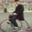
Label: bicycle